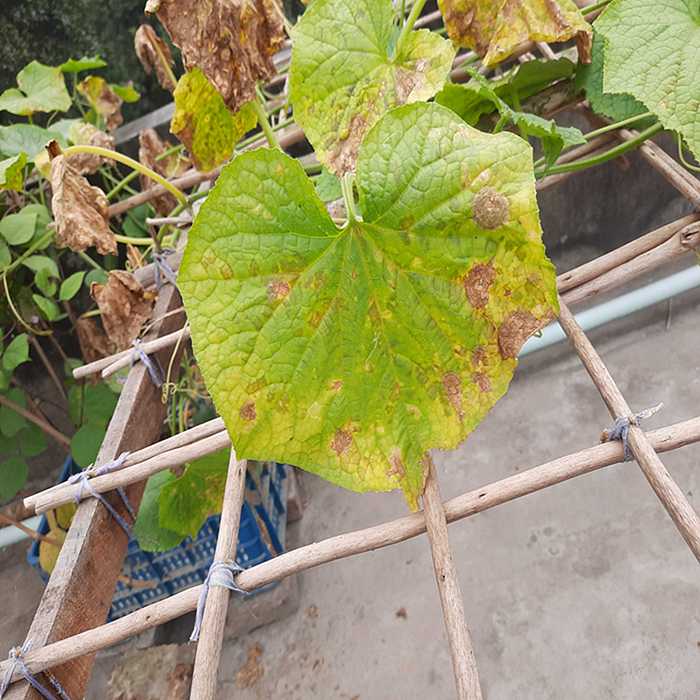
Plant: Cucumber
Label: Anthracnose lesions